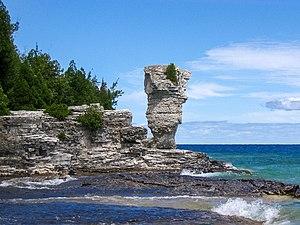
Une aire marine nationale de conservation anglais : National Marine Conservation Area est un type d'aire protégée du Canada qui vise la protection d'éléments représentatifs des régions marines du Canada.
Le parc marin national Fathom Five est une aire marine nationale de conservation du Canada située en Ontario. Créé en 1987, il s'agit de la plus vieille et de la plus petite aire marine nationale de conservation au Canada. Le parc protège la partie marine de l'escarpement du Niagara et de la baie Georgienne. Le parc est près du parc national de la Péninsule-Bruce.